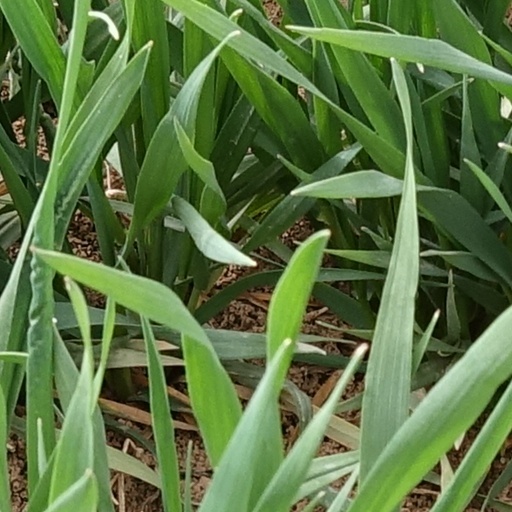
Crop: wheat